List of Boston University people

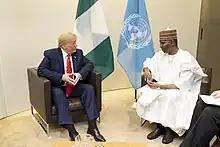
Tijjani Muhammad-Bande, President of the 74th UN General Assembly

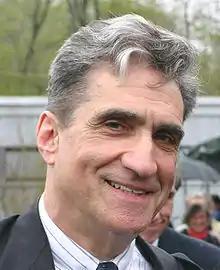
Robert Pinsky, US Poet Laureate (1997–2000)

"*Craig, Eruzione, O'Callahan and Silk were inducted as members of the 1980 Winter Olympics hockey team, known as the 'Miracle on Ice"'